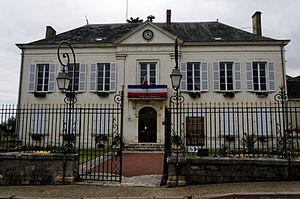
Hôtel de ville, Valençay, Indre, France
Valençay est une commune française située dans le département de l'Indre, en région Centre-Val de Loire.